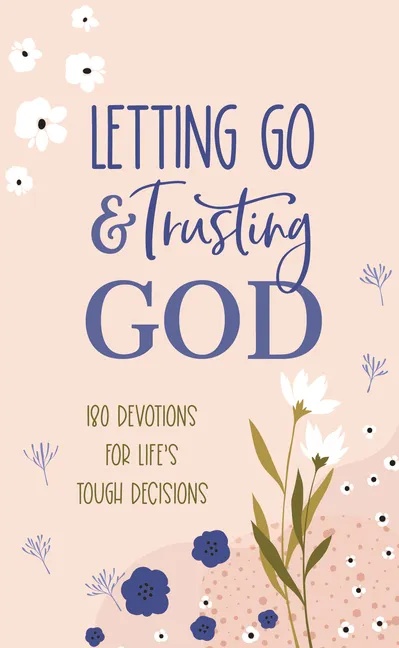
Letting Go and Trusting God: 180 Devotions for Life's Tough Decisions - Paperback
Brand: Books by splitShops
by Pamela L. McQuade (Author) The Good, the Bad, and the Great Decisions of Biblical People Tough decisions will always come, but the strong God who loves you shows you where to go, if only you will listen and follow. Letting God and Trusting God is a devotional that takes a look at both the well-thought-out choices and impulse decisions of biblical people. These 180 devotions can gently help you understand how to make wise decisions, no matter what life throws your way. Number of Pages: 192 Dimensions: 0.7 x 6.6 x 4.1 IN Publication Date: October 01, 2021
Category: Religious & Ceremonial > Religious Items > Prayer Cards